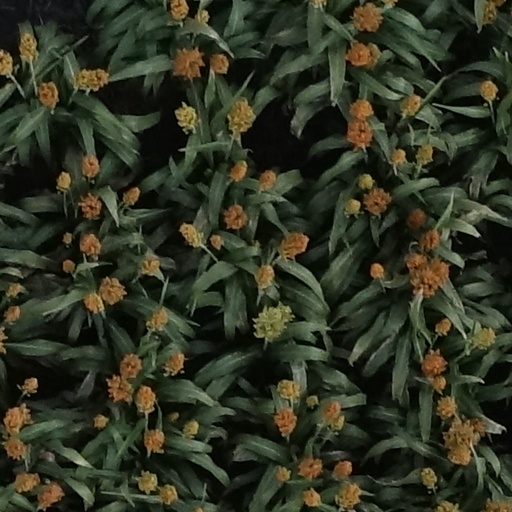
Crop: sorghum